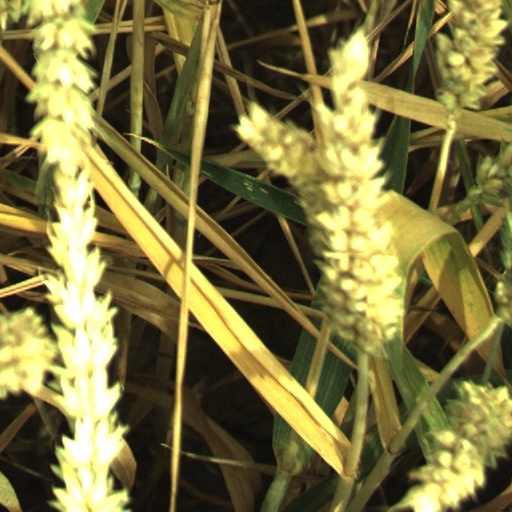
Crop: wheat